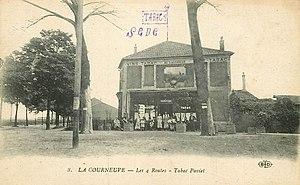
La Courneuve.Les 4 routes.Tabac Paviet
La place du 8-Mai-1945 est un des carrefours principaux de cette ville.